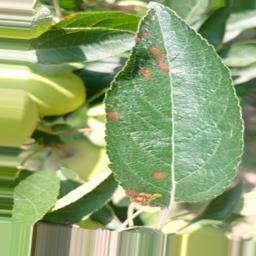
Label: Alternaria